Marriage vows

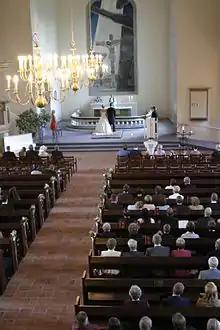
Wedding ceremony at Kiuruvesi Church in Kiuruvesi, Finland, July 2007

Marriage vows are promises each partner in a couple makes to the other during a wedding ceremony based upon Western Christian norms. They are not universal to marriage and not necessary in most legal jurisdictions. They are not even universal within Christian marriage, as Eastern Christians do not have marriage vows in their traditional wedding ceremonies.